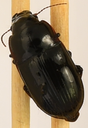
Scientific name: Euryderus grossus
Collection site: Central Plains Experimental Range NEON (CPER), plot CPER_003